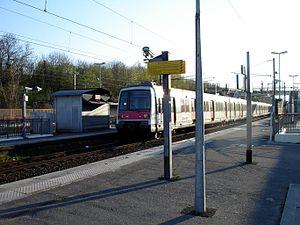
Gare du Vert-Galant à Villepinte (Seine-Saint-Denis), France
La gare du Vert-Galant est une gare ferroviaire française située au sud-est du territoire de la commune de Villepinte, à la limite de Tremblay-en-France à l'est et de Vaujours au sud, dans le département de la Seine-Saint-Denis, en région Île-de-France.